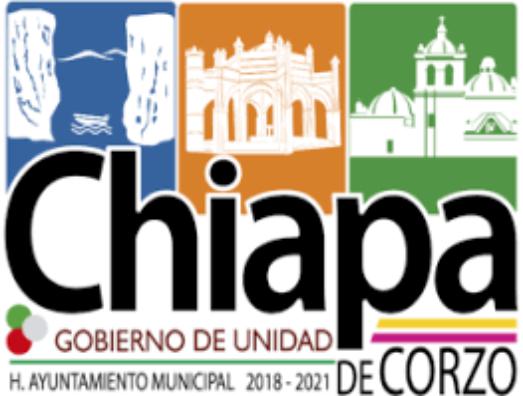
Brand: corzo
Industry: Necessities